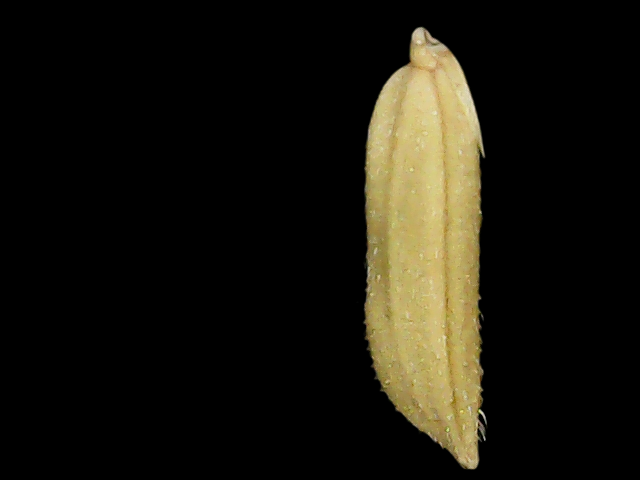
Rice variety: Binadhan20